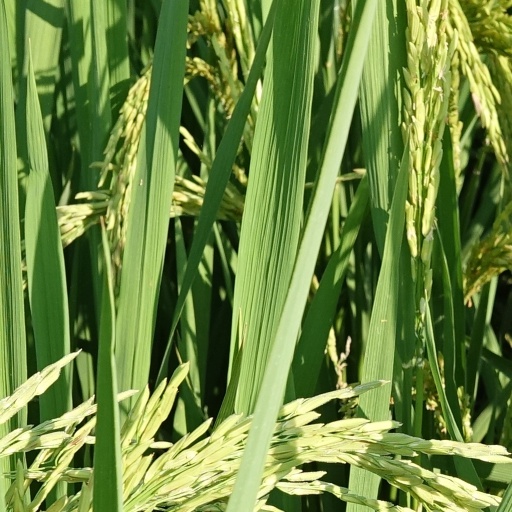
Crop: rice